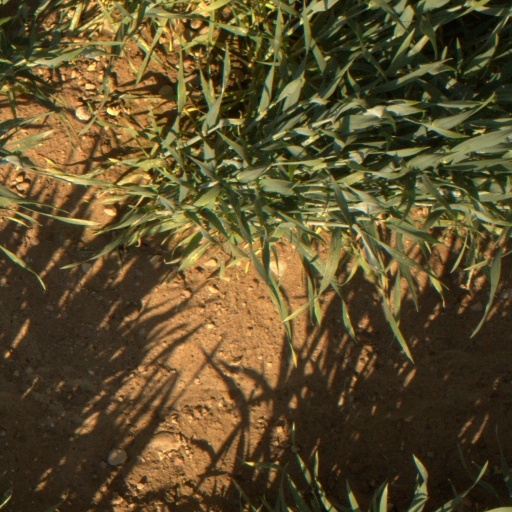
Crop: wheat